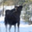
Label: deer